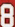
Number: 8